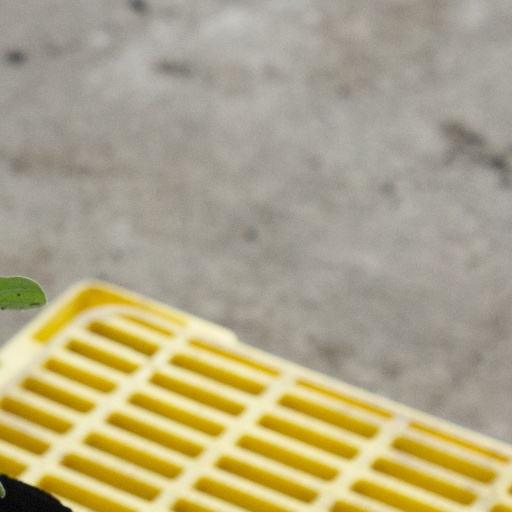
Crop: soybean